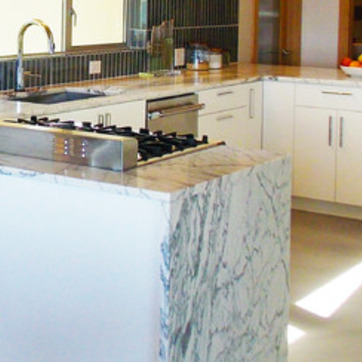
Material: polishedstone